James H. Wilson Hall

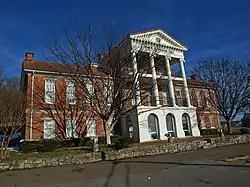
The building in December 2010

James H. Wilson Hall (formerly known as the Councill Domestic Science Building) is a historic building on the campus of Alabama A&M University in Huntsville, Alabama. Construction began in 1911, and was completed in 1912.State Black Archives The funds were a gift from the Robert R. McCormick family. It served as the university's home economics building until 1968, when it was partly taken over by the art department until 1970. It was vacant until 1990, when the building was restored and taken over by the State Black Archives Research Center and Museum, which was established in 1987.